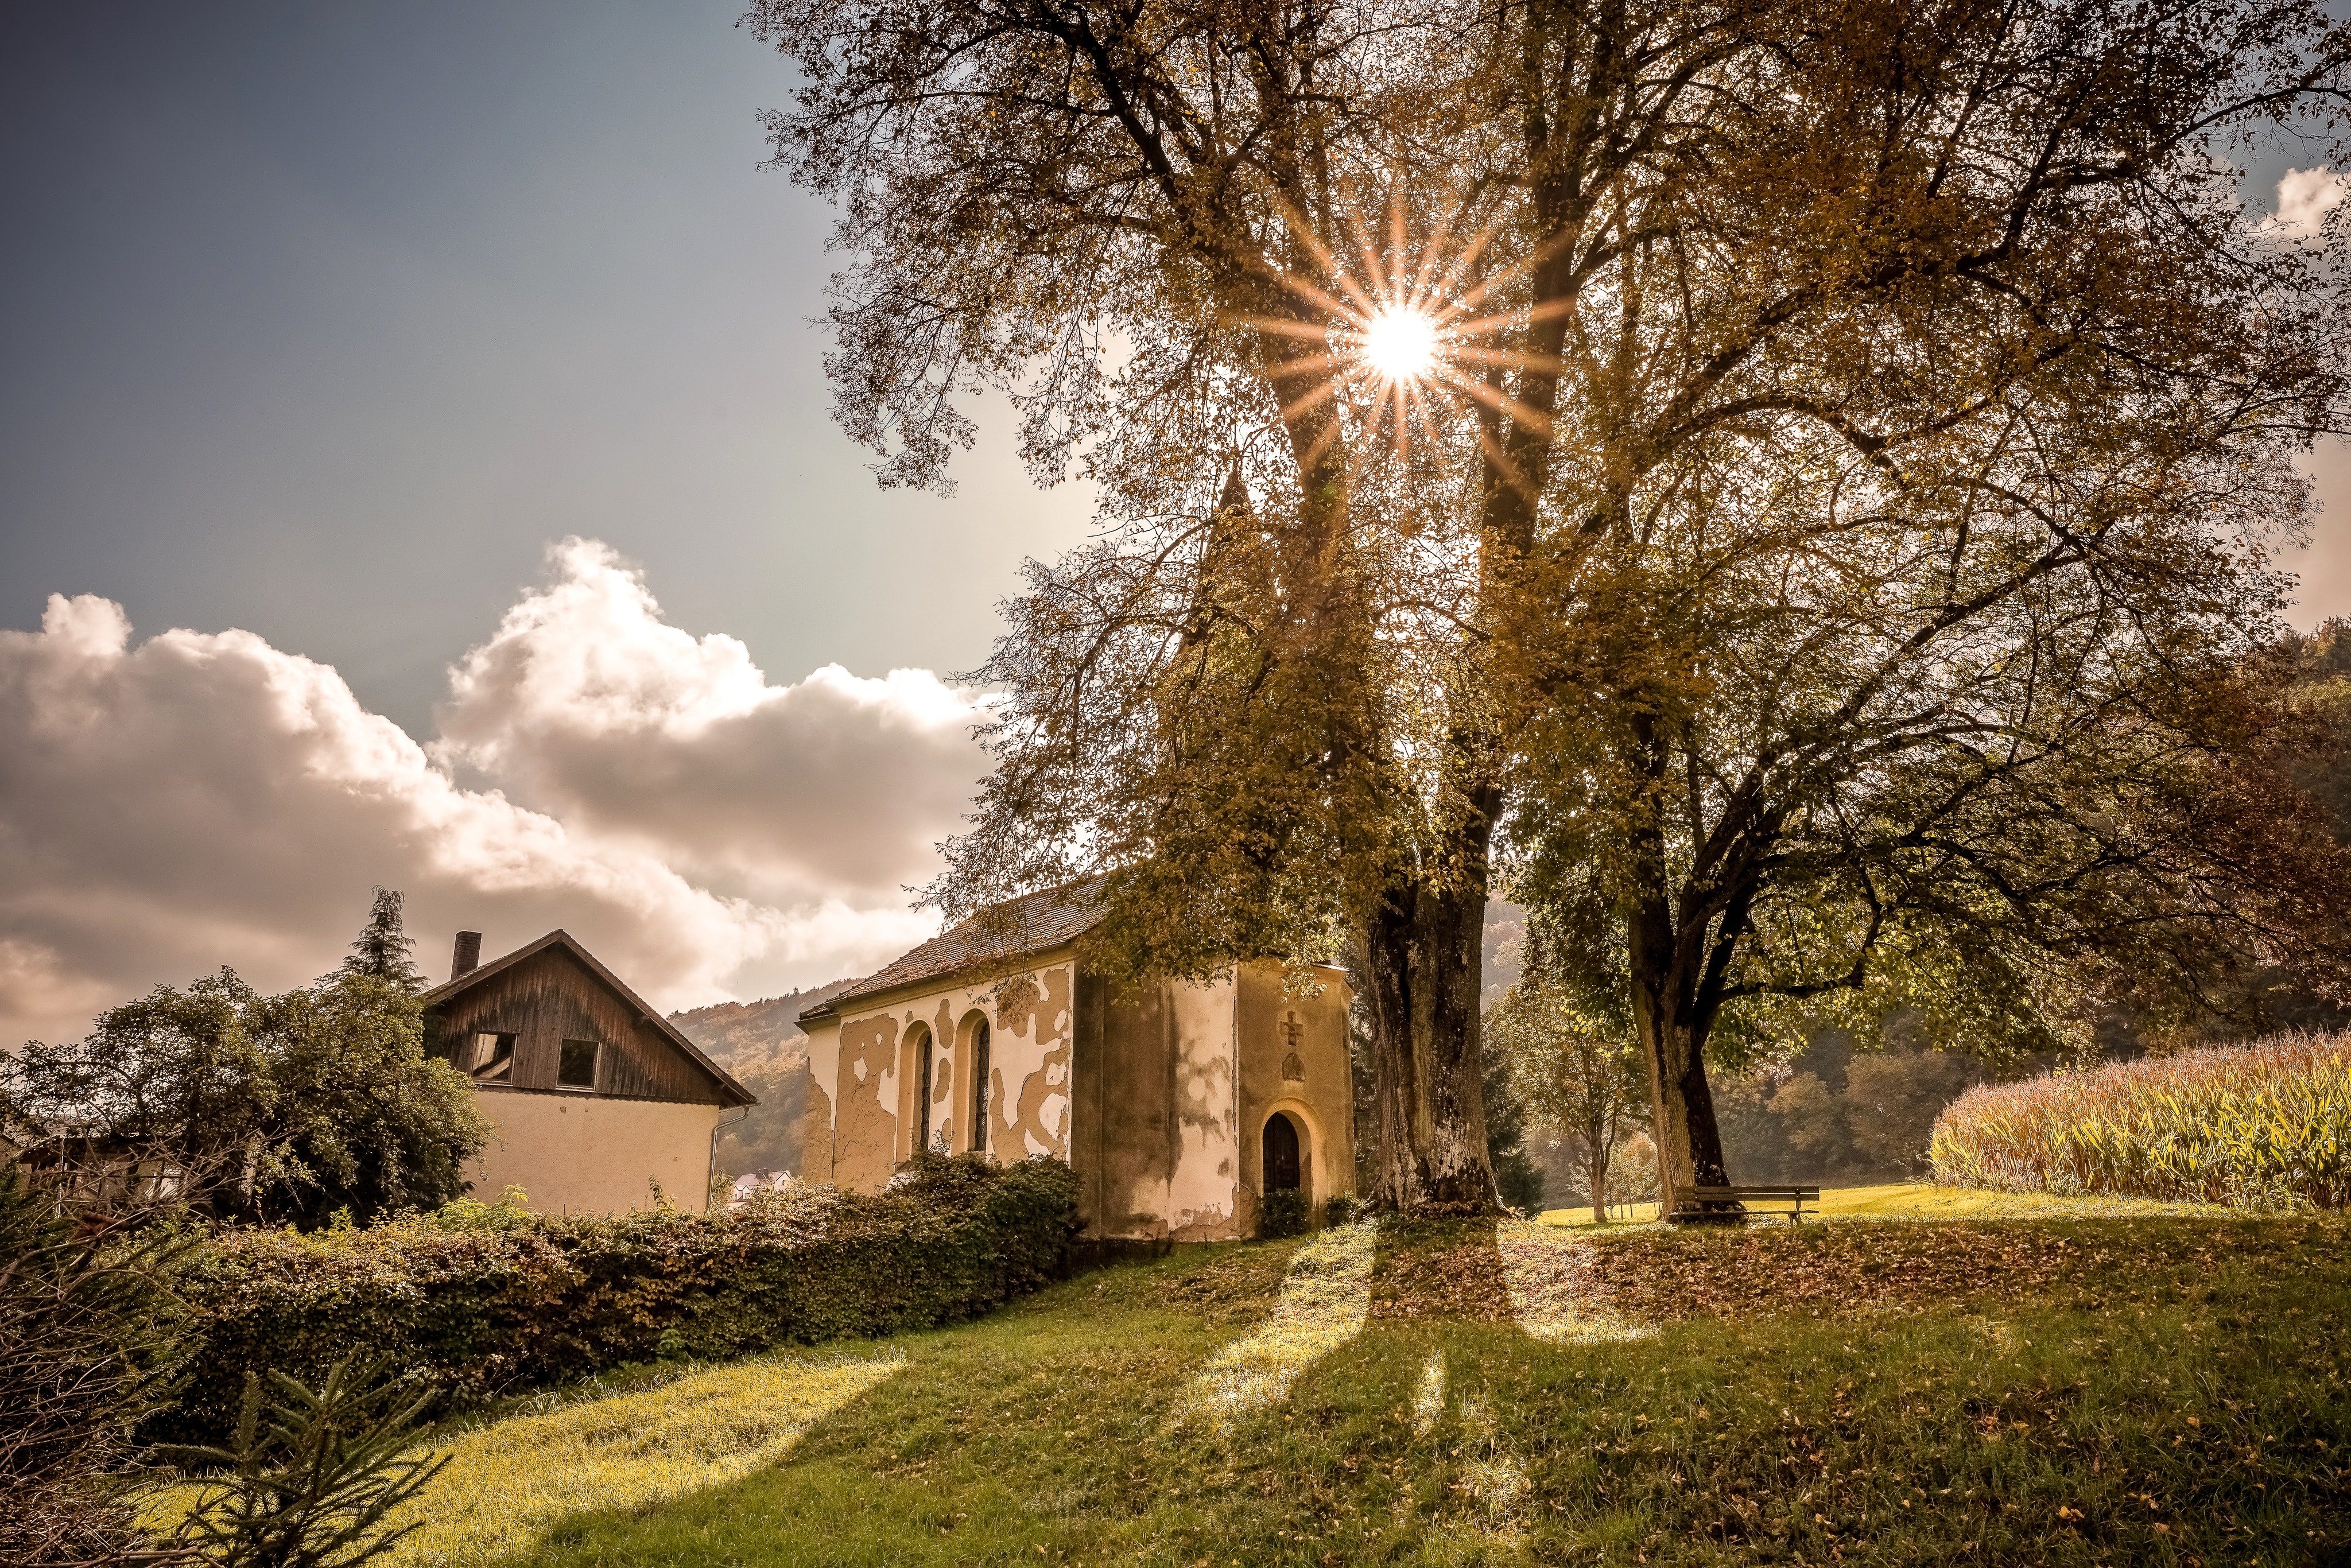
natural, cloud, plant, sky, atmosphere, building, nature, leaf, natural landscape, tree, sunlight, window, wood, house, morning, landscape, rural area, grass, Tints and shades, grassland, meadow, cumulus, field, cottage, hill, horizon, evening, trunk, lens flare, pasture, shadow, sunrise, history, mist, church, winter, backlighting, ancient history, farm, village, rock, astronomical object, farmhouse, sun, forest, estate, place of worship, chapel, sunset, autumn, ruins, medieval architecture